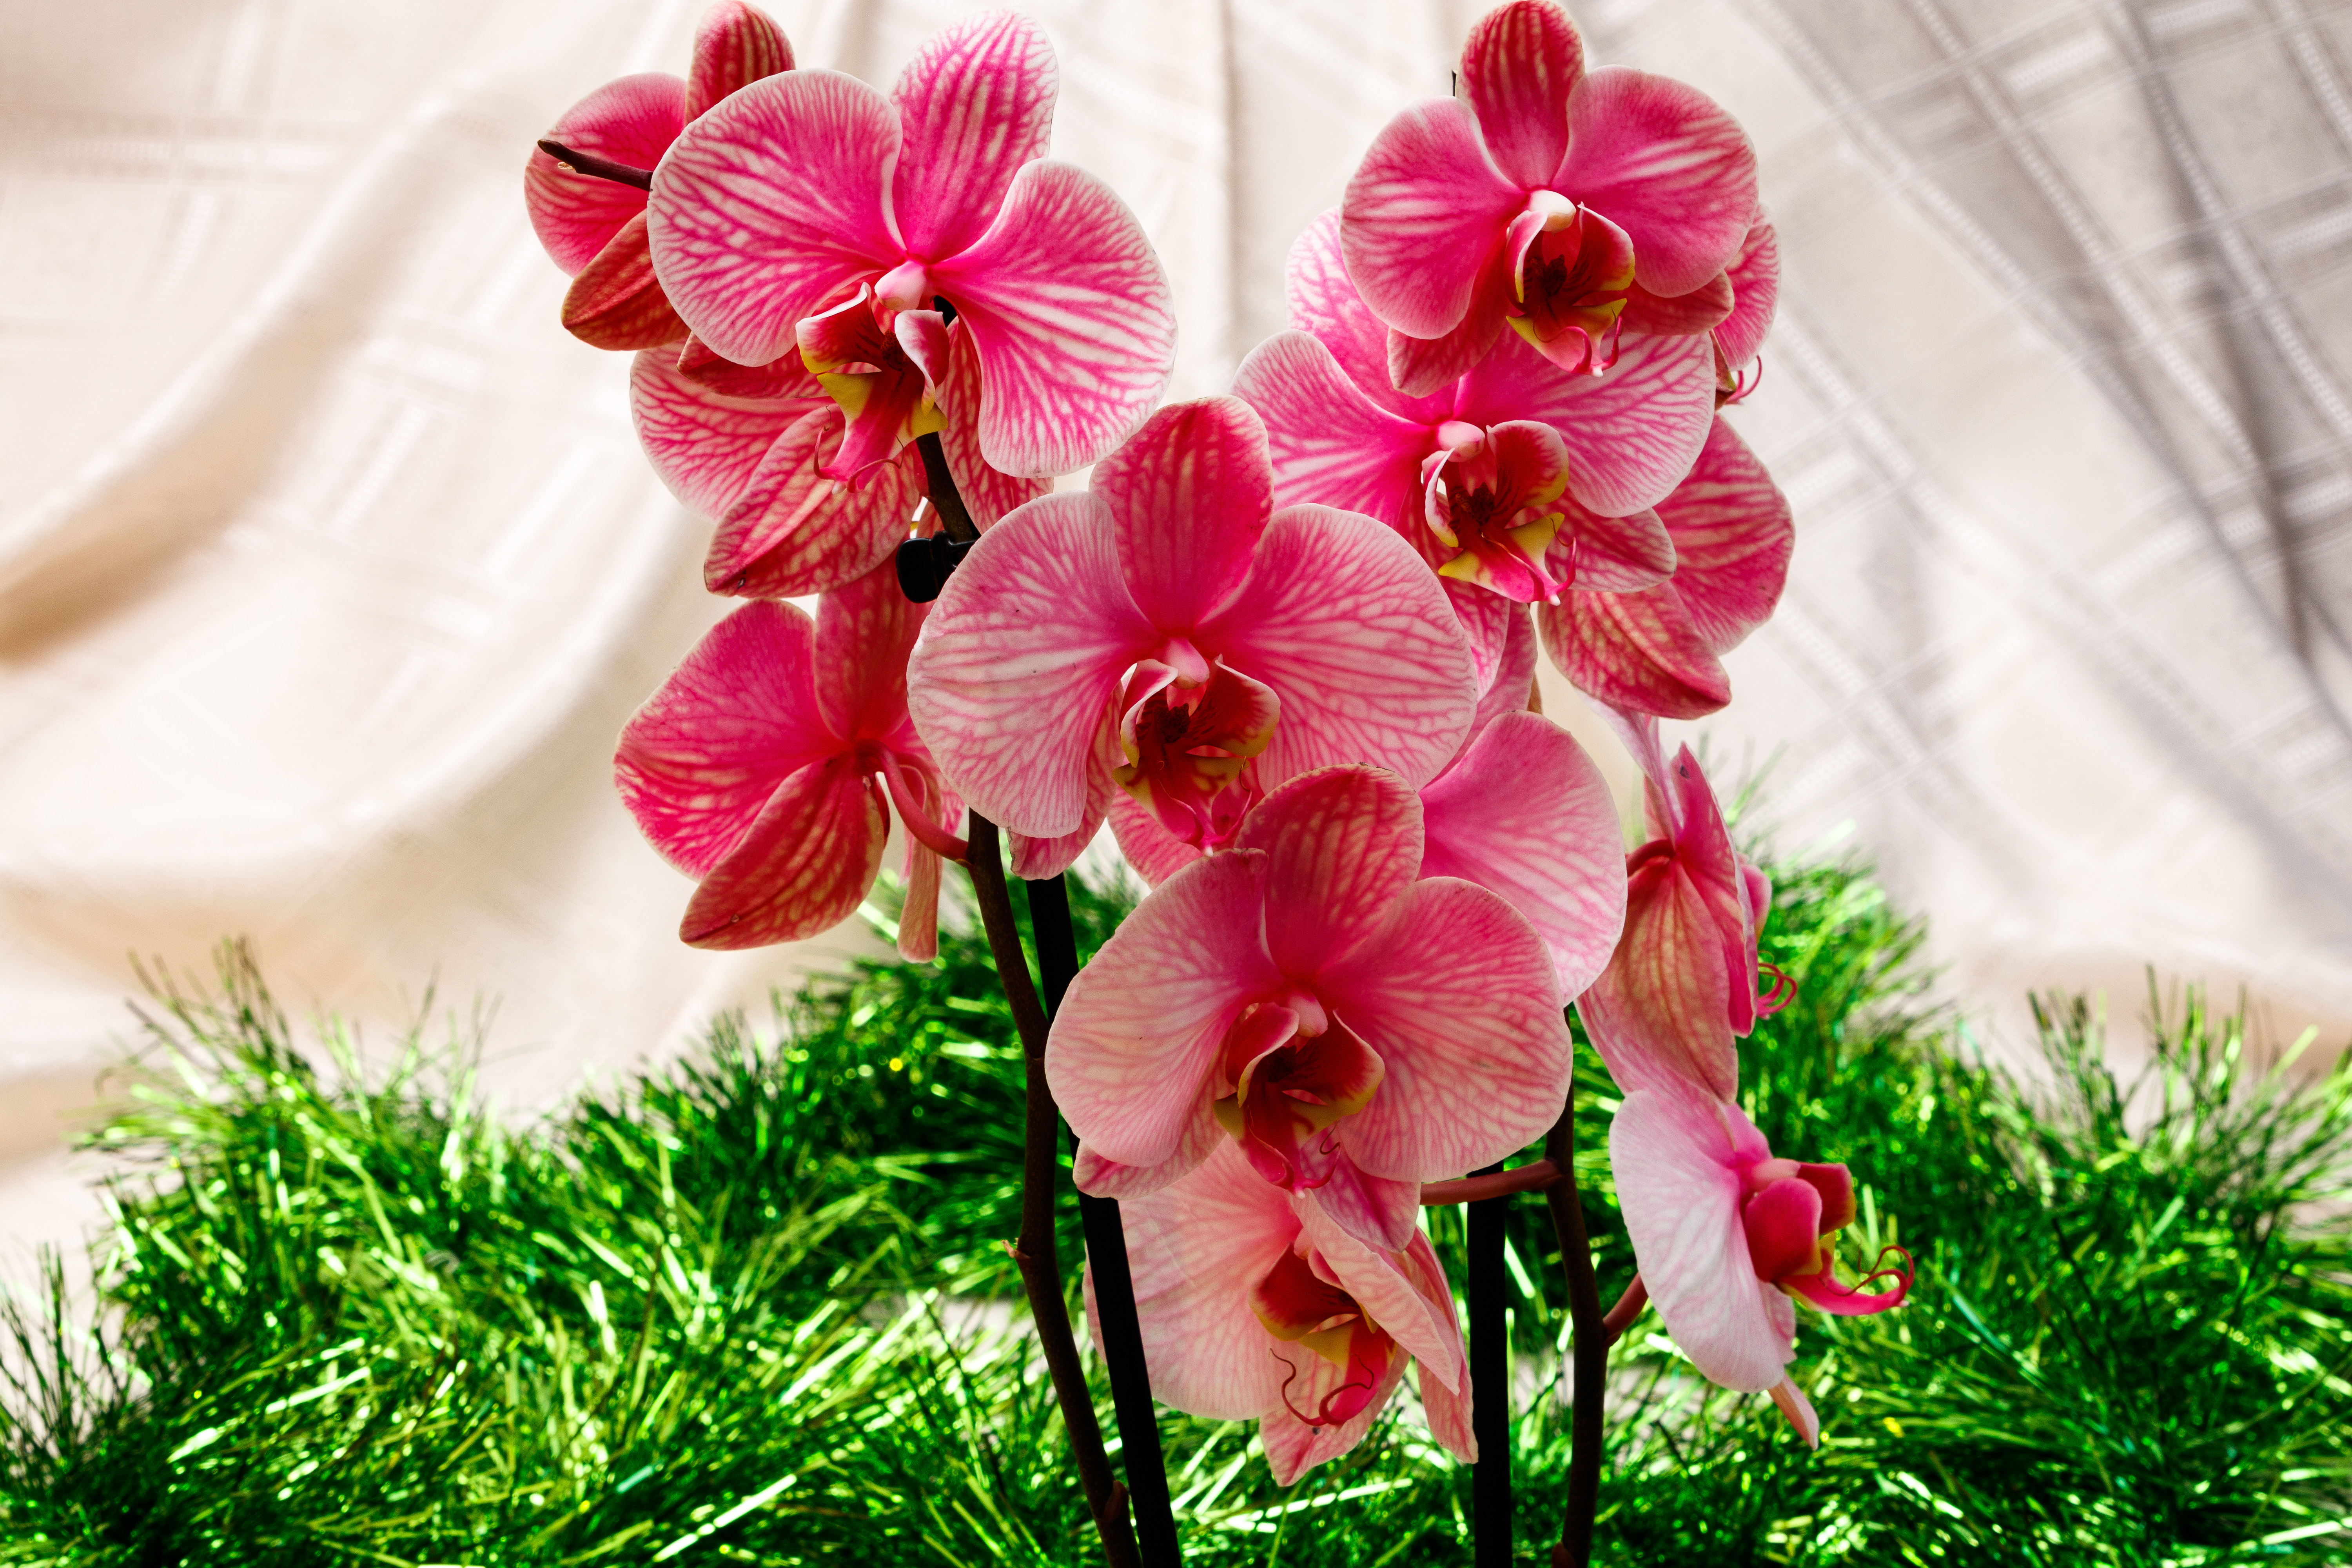
flowers, petals, nature, colorful, flower, flower garden, smell, living, happiness, summer, bloom, plants, garden, village, rural area, petal, pink, magenta, botany, flowering plant, terrestrial plant, floristry, spring, peach, flower arranging, floral design, cut flowers, Pedicel, moth orchid, herbaceous plant, blossom, plant stem, sweet peas, perennial plant, orchid, malvales, dendrobium, alstroemeriaceae, artificial flower, geranium